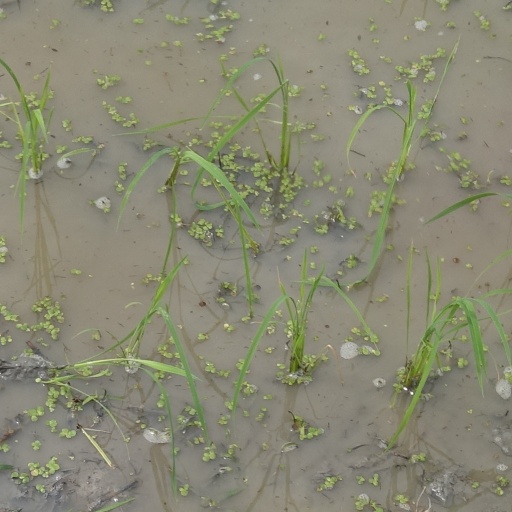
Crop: rice